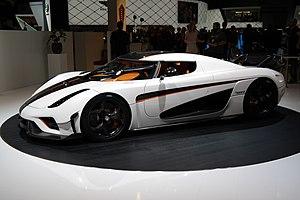
Salon international de l'automobile de Genève 2018